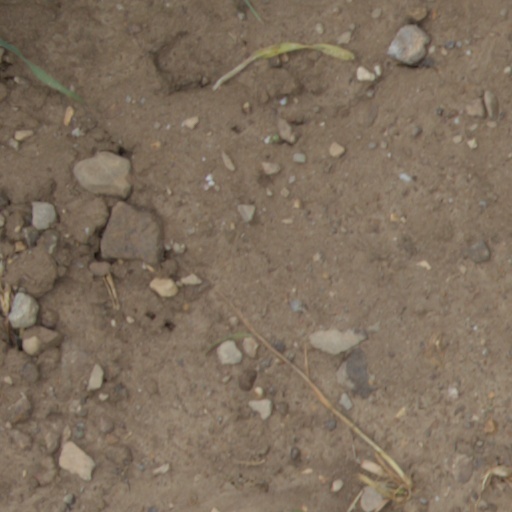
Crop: wheat